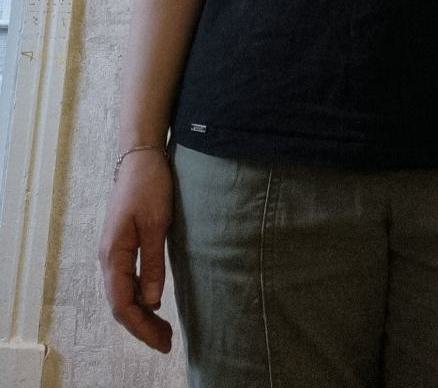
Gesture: no_gesture